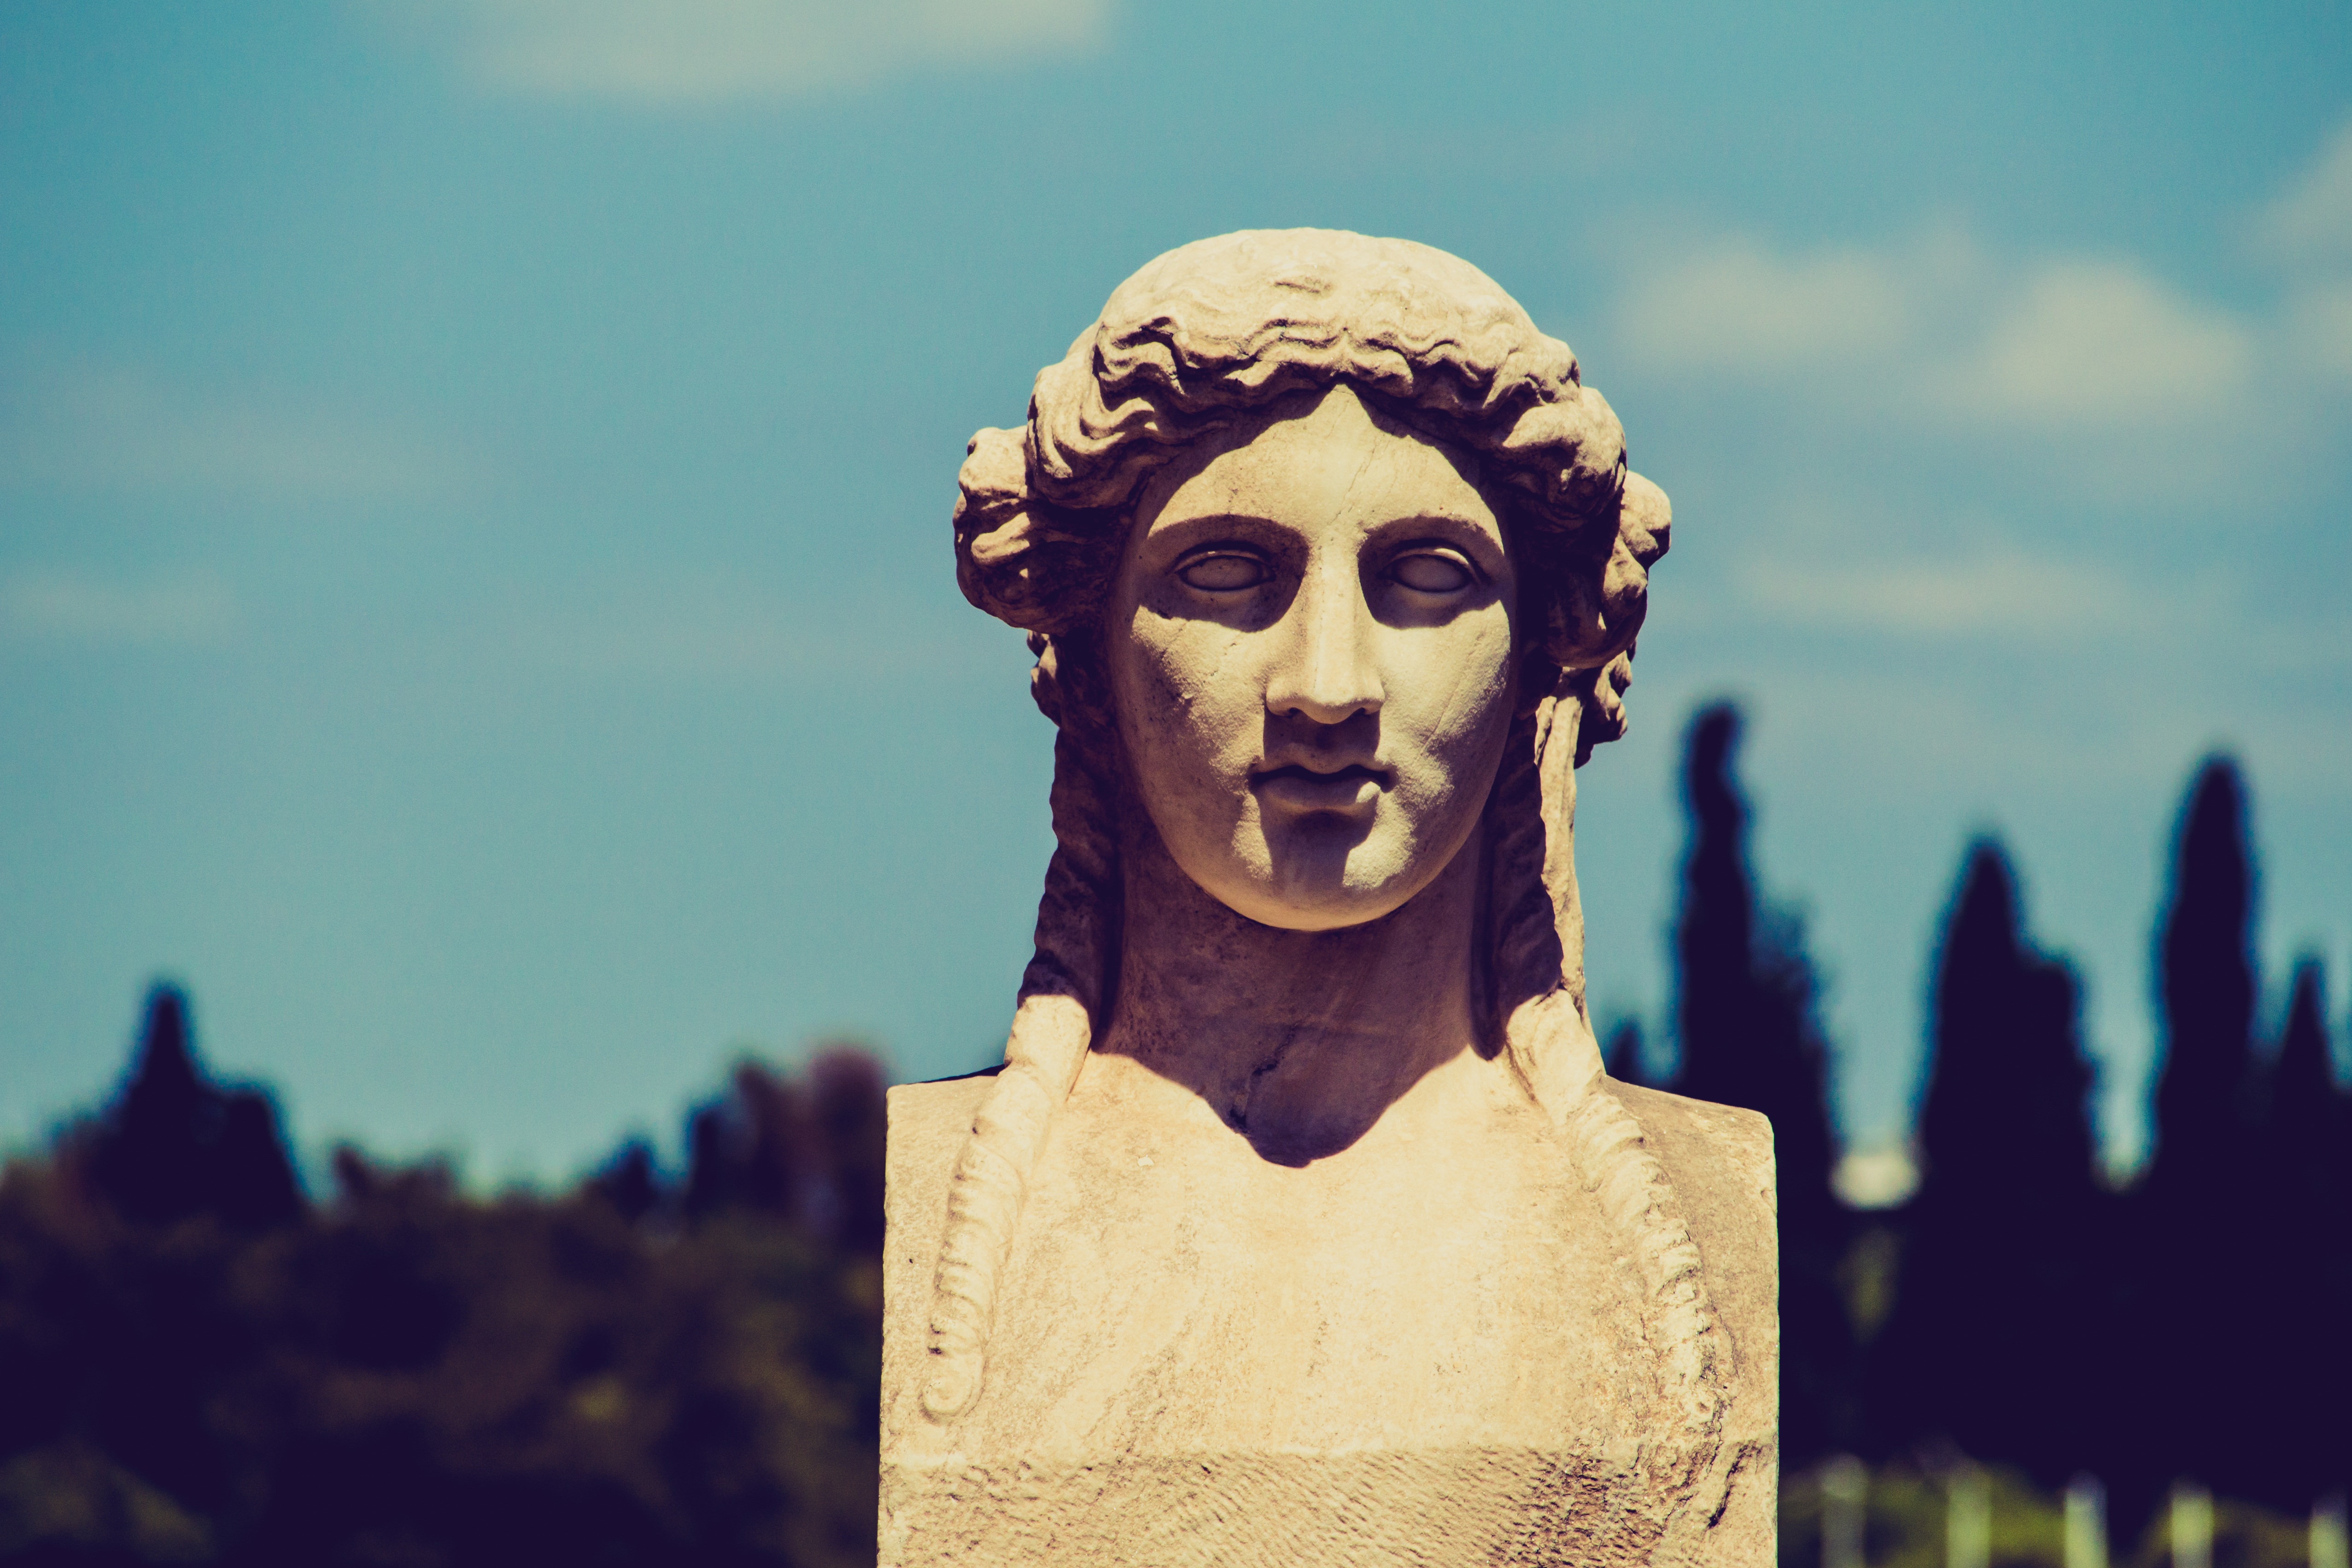
woman, photography, monument, statue, portrait, color, blue, stadium, face, art, temple, head, photograph, beauty, greece, bust, athens